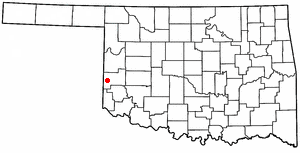
Erick est une ville du comté de Beckham en Oklahoma.